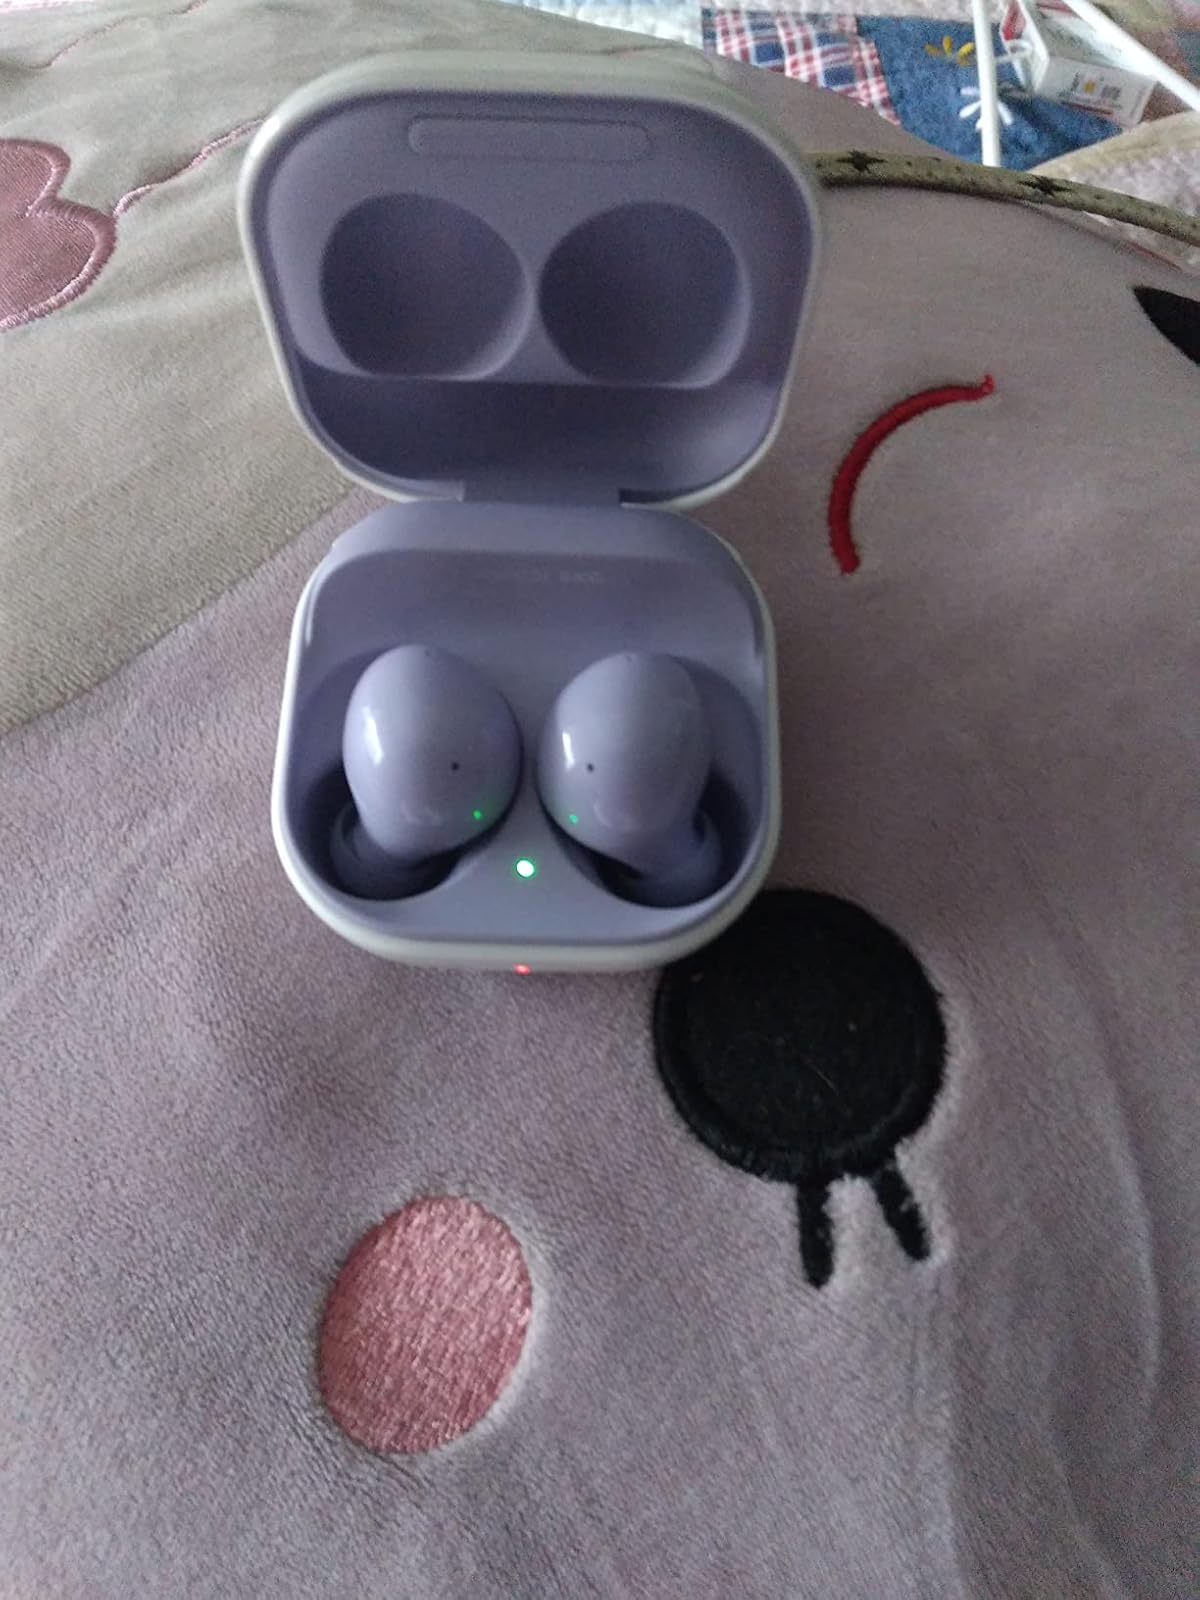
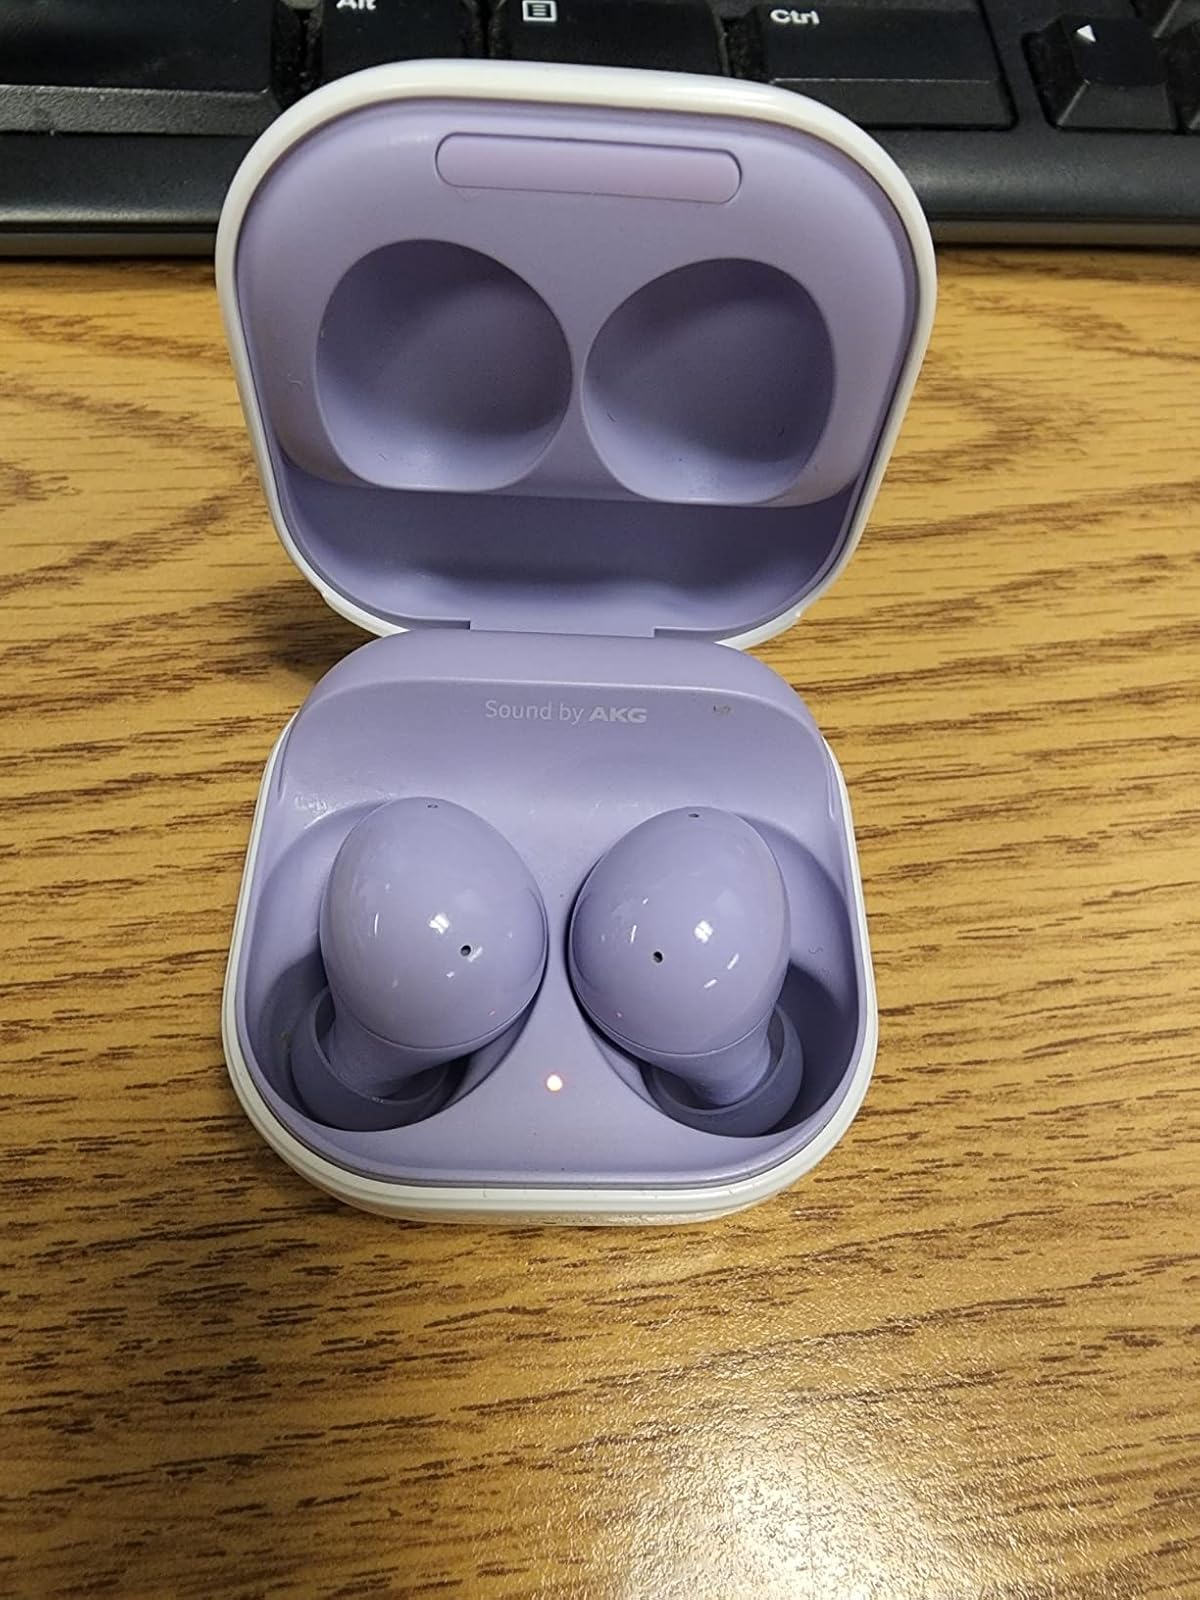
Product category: earbuds
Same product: yes